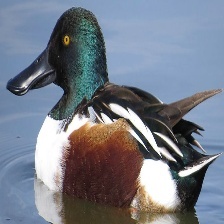
Species: NORTHERN SHOVELER
Scientific name: SPATULA CLYPEATA
ImageNet parent category: drake